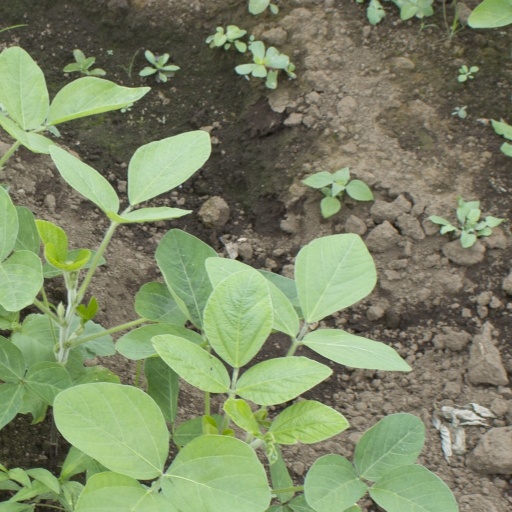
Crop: soybean